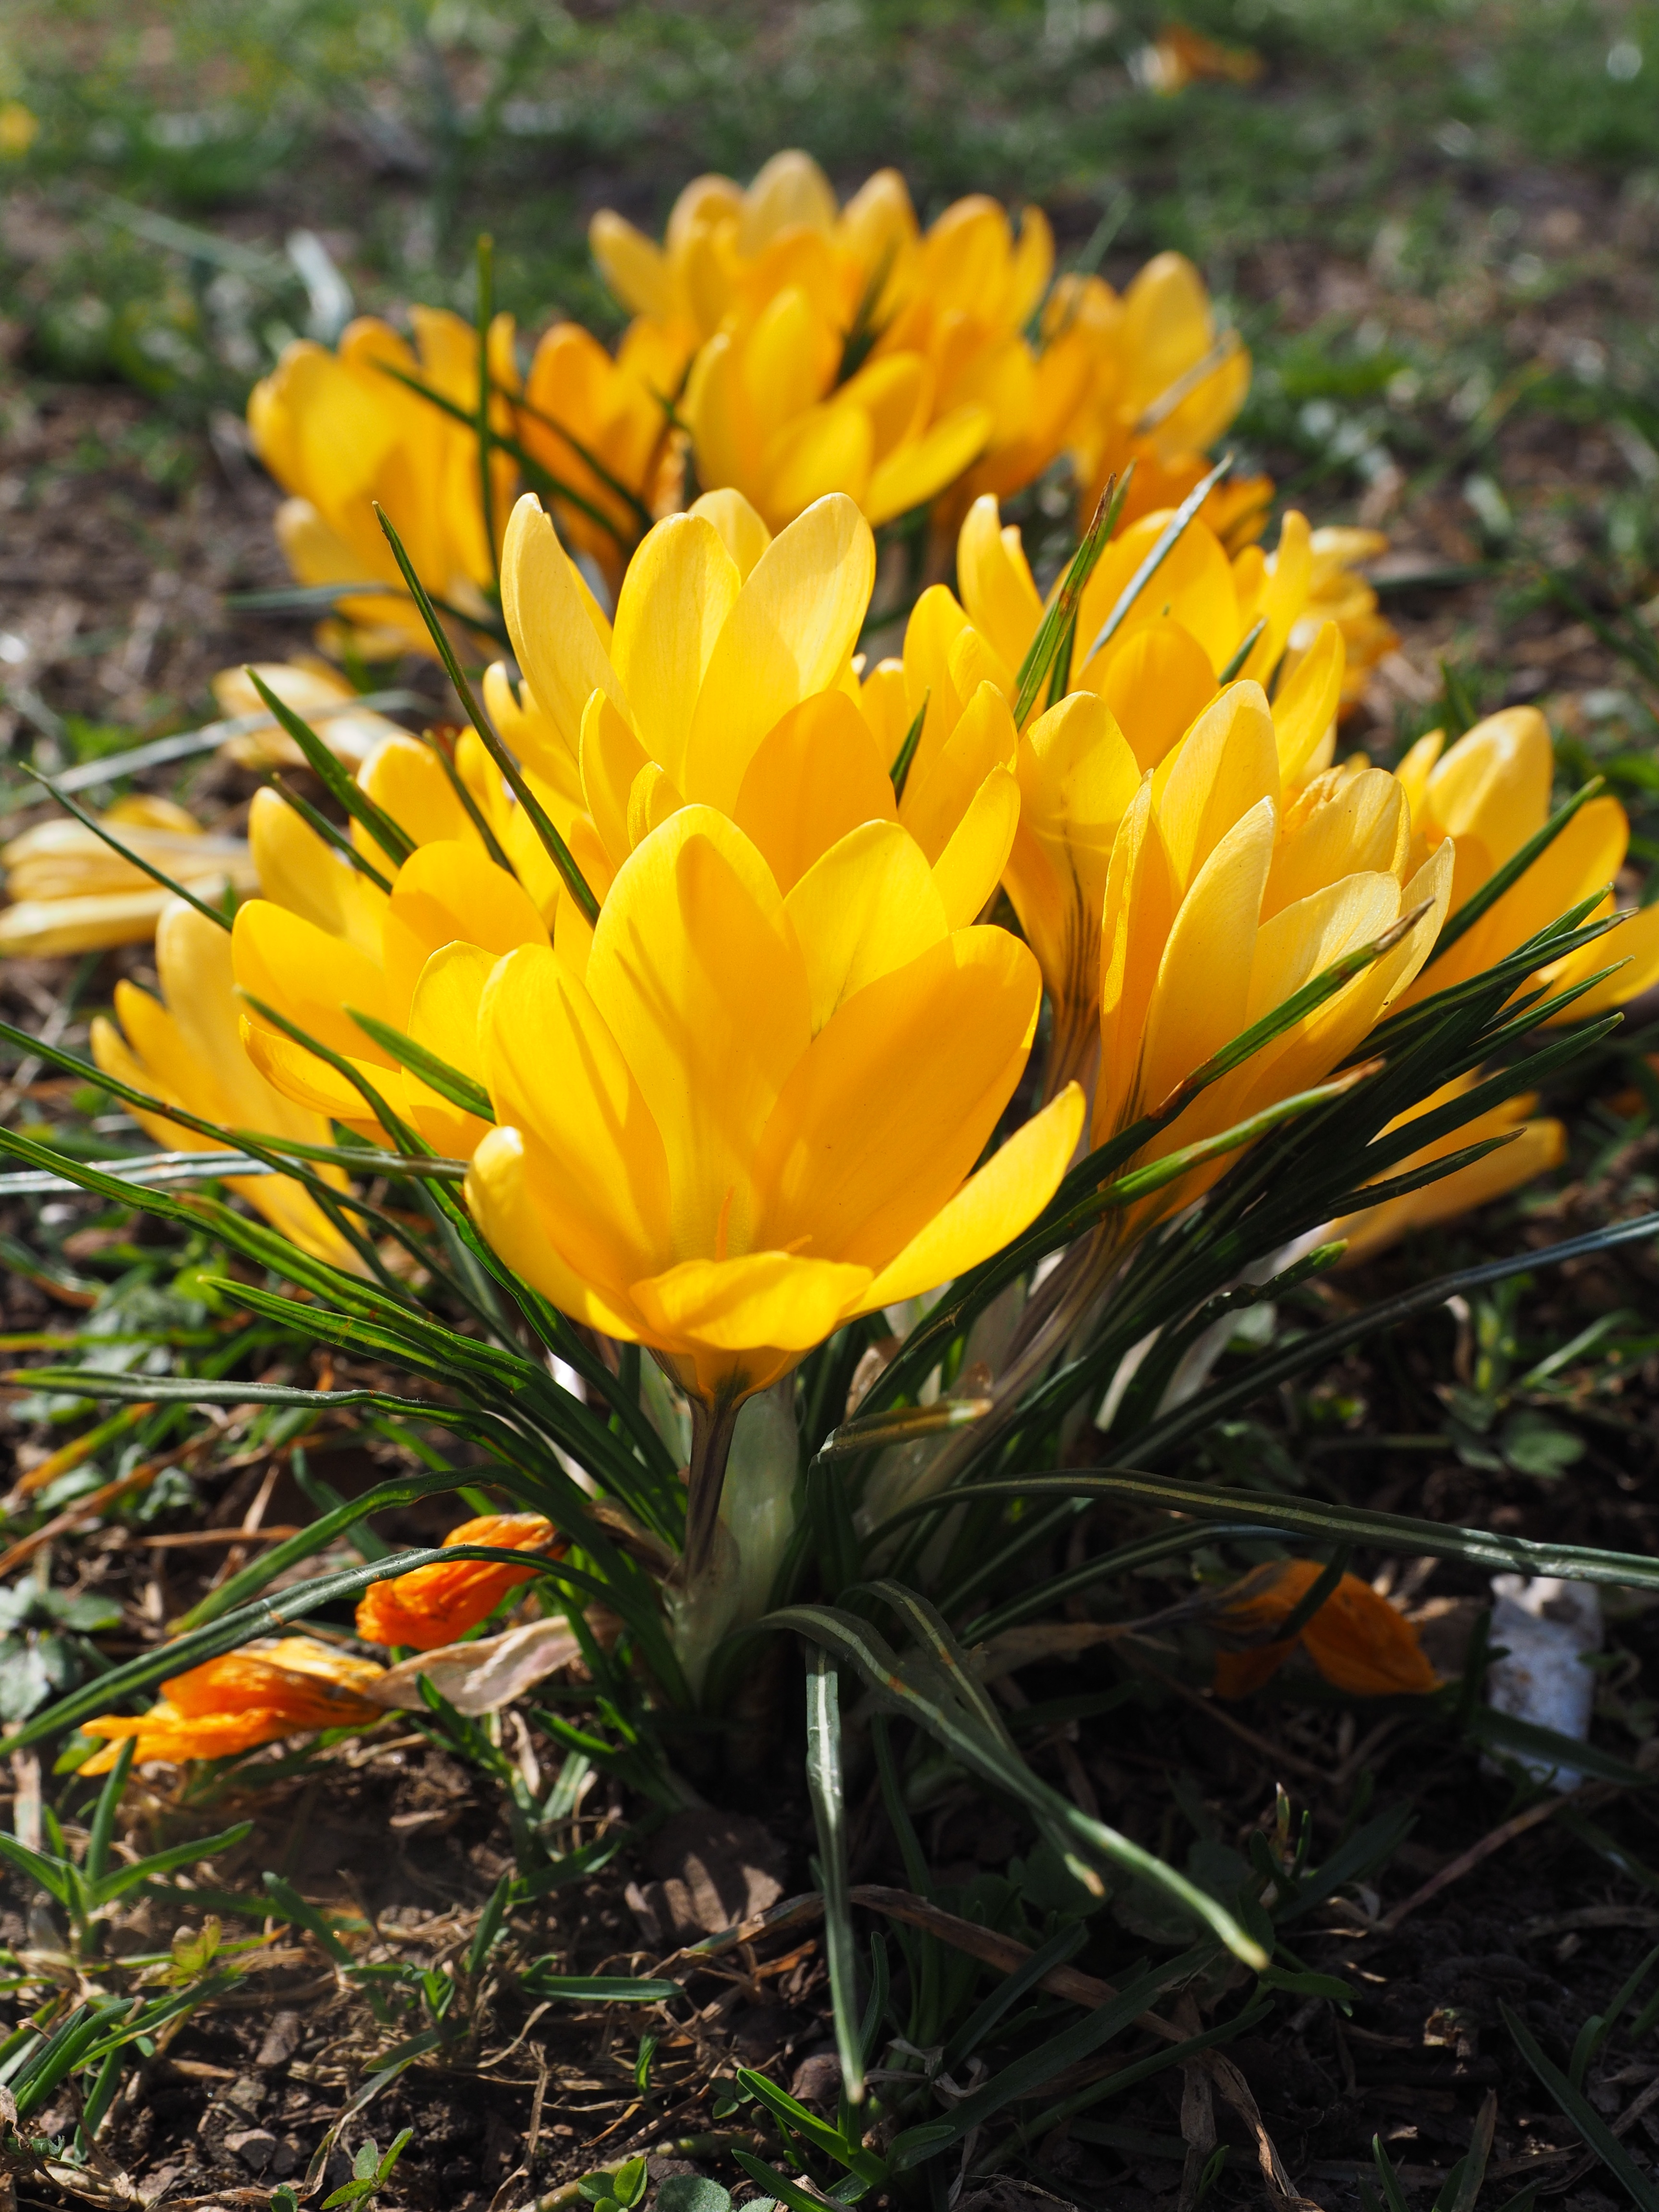
blossom, plant, flower, bloom, spring, herb, botany, colorful, yellow, flora, wildflower, flowers, mm, crocus, spring flower, flowering plant, calendula, tufts, b hen, flowers in bunches, land plant